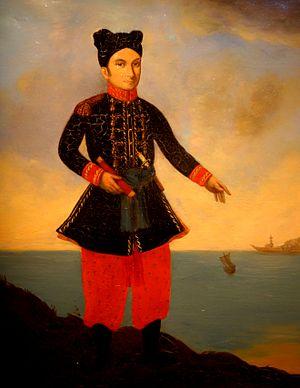
Jean-Baptiste Chaigneau est un marin et diplomate français, né le 8 août 1769 à Lorient où il est mort le 31 janvier 1832. Il fut consul de France dans l'empire d'Annam.